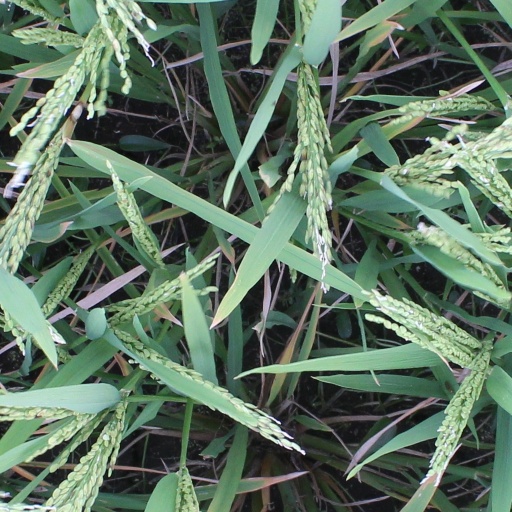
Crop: rice